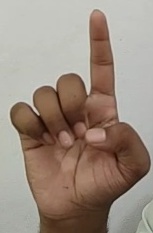
ASL sign: D